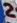
Number: 2